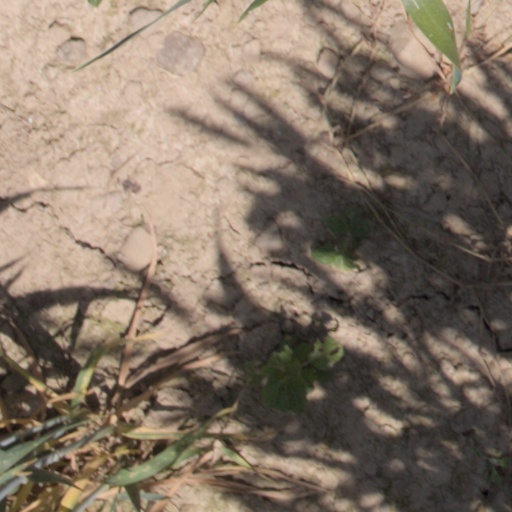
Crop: wheat